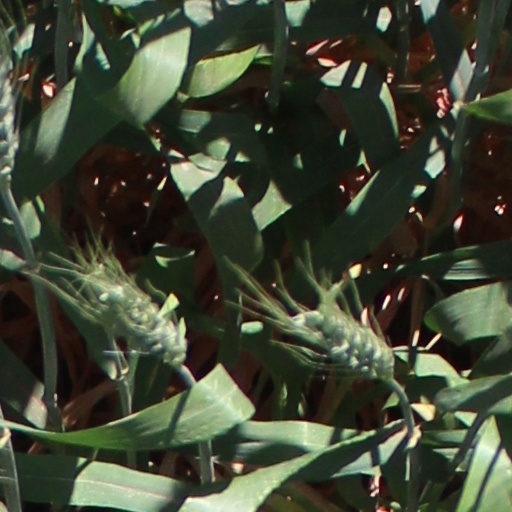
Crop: wheat